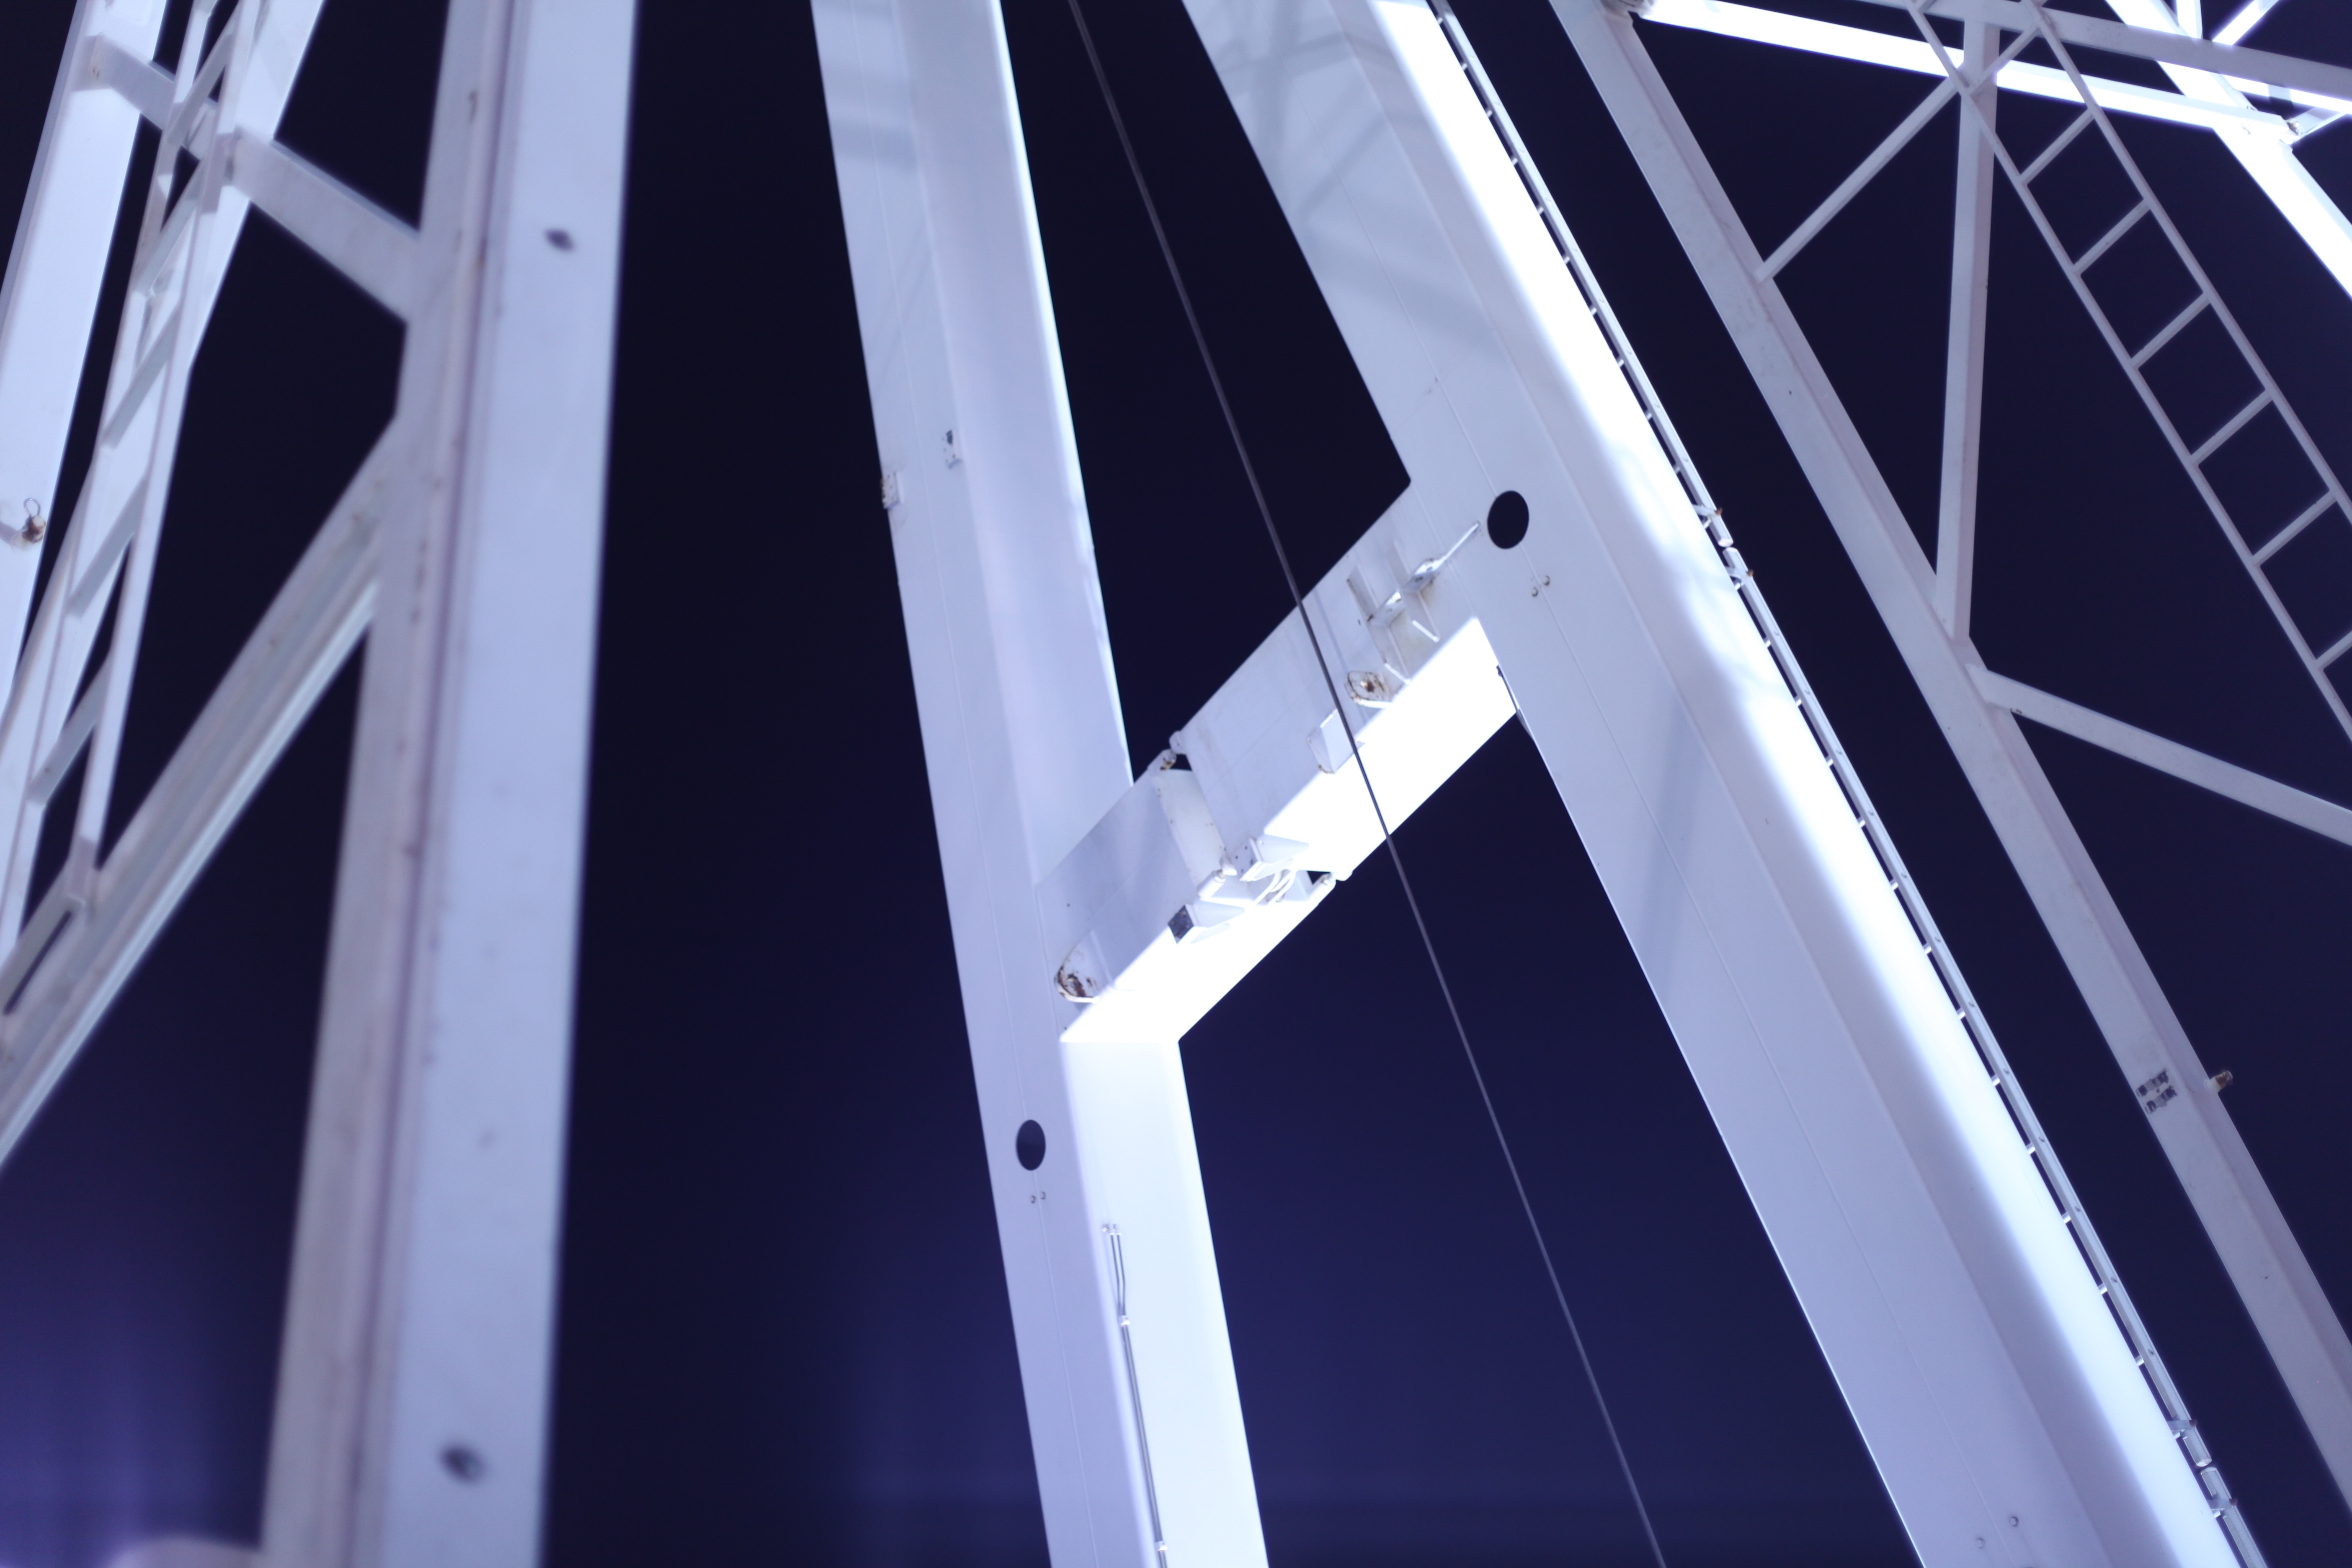
light, architecture, structure, white, bridge, night, skyscraper, dark, steel, line, ferris wheel, mast, metal, facade, blue, night sky, design, head, symmetry, hell, rides, masts, shape, night photograph, hustle and bustle, daylighting, linkage